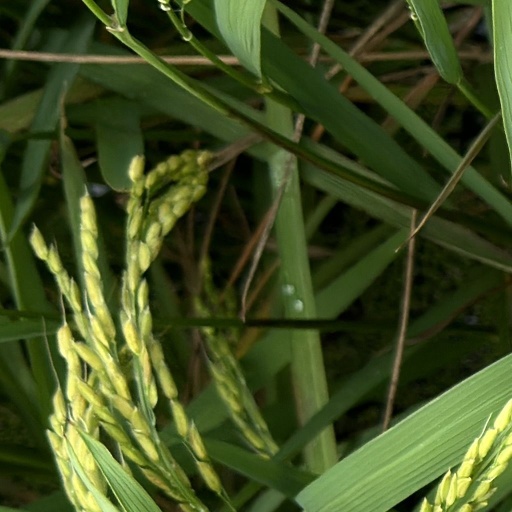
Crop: rice